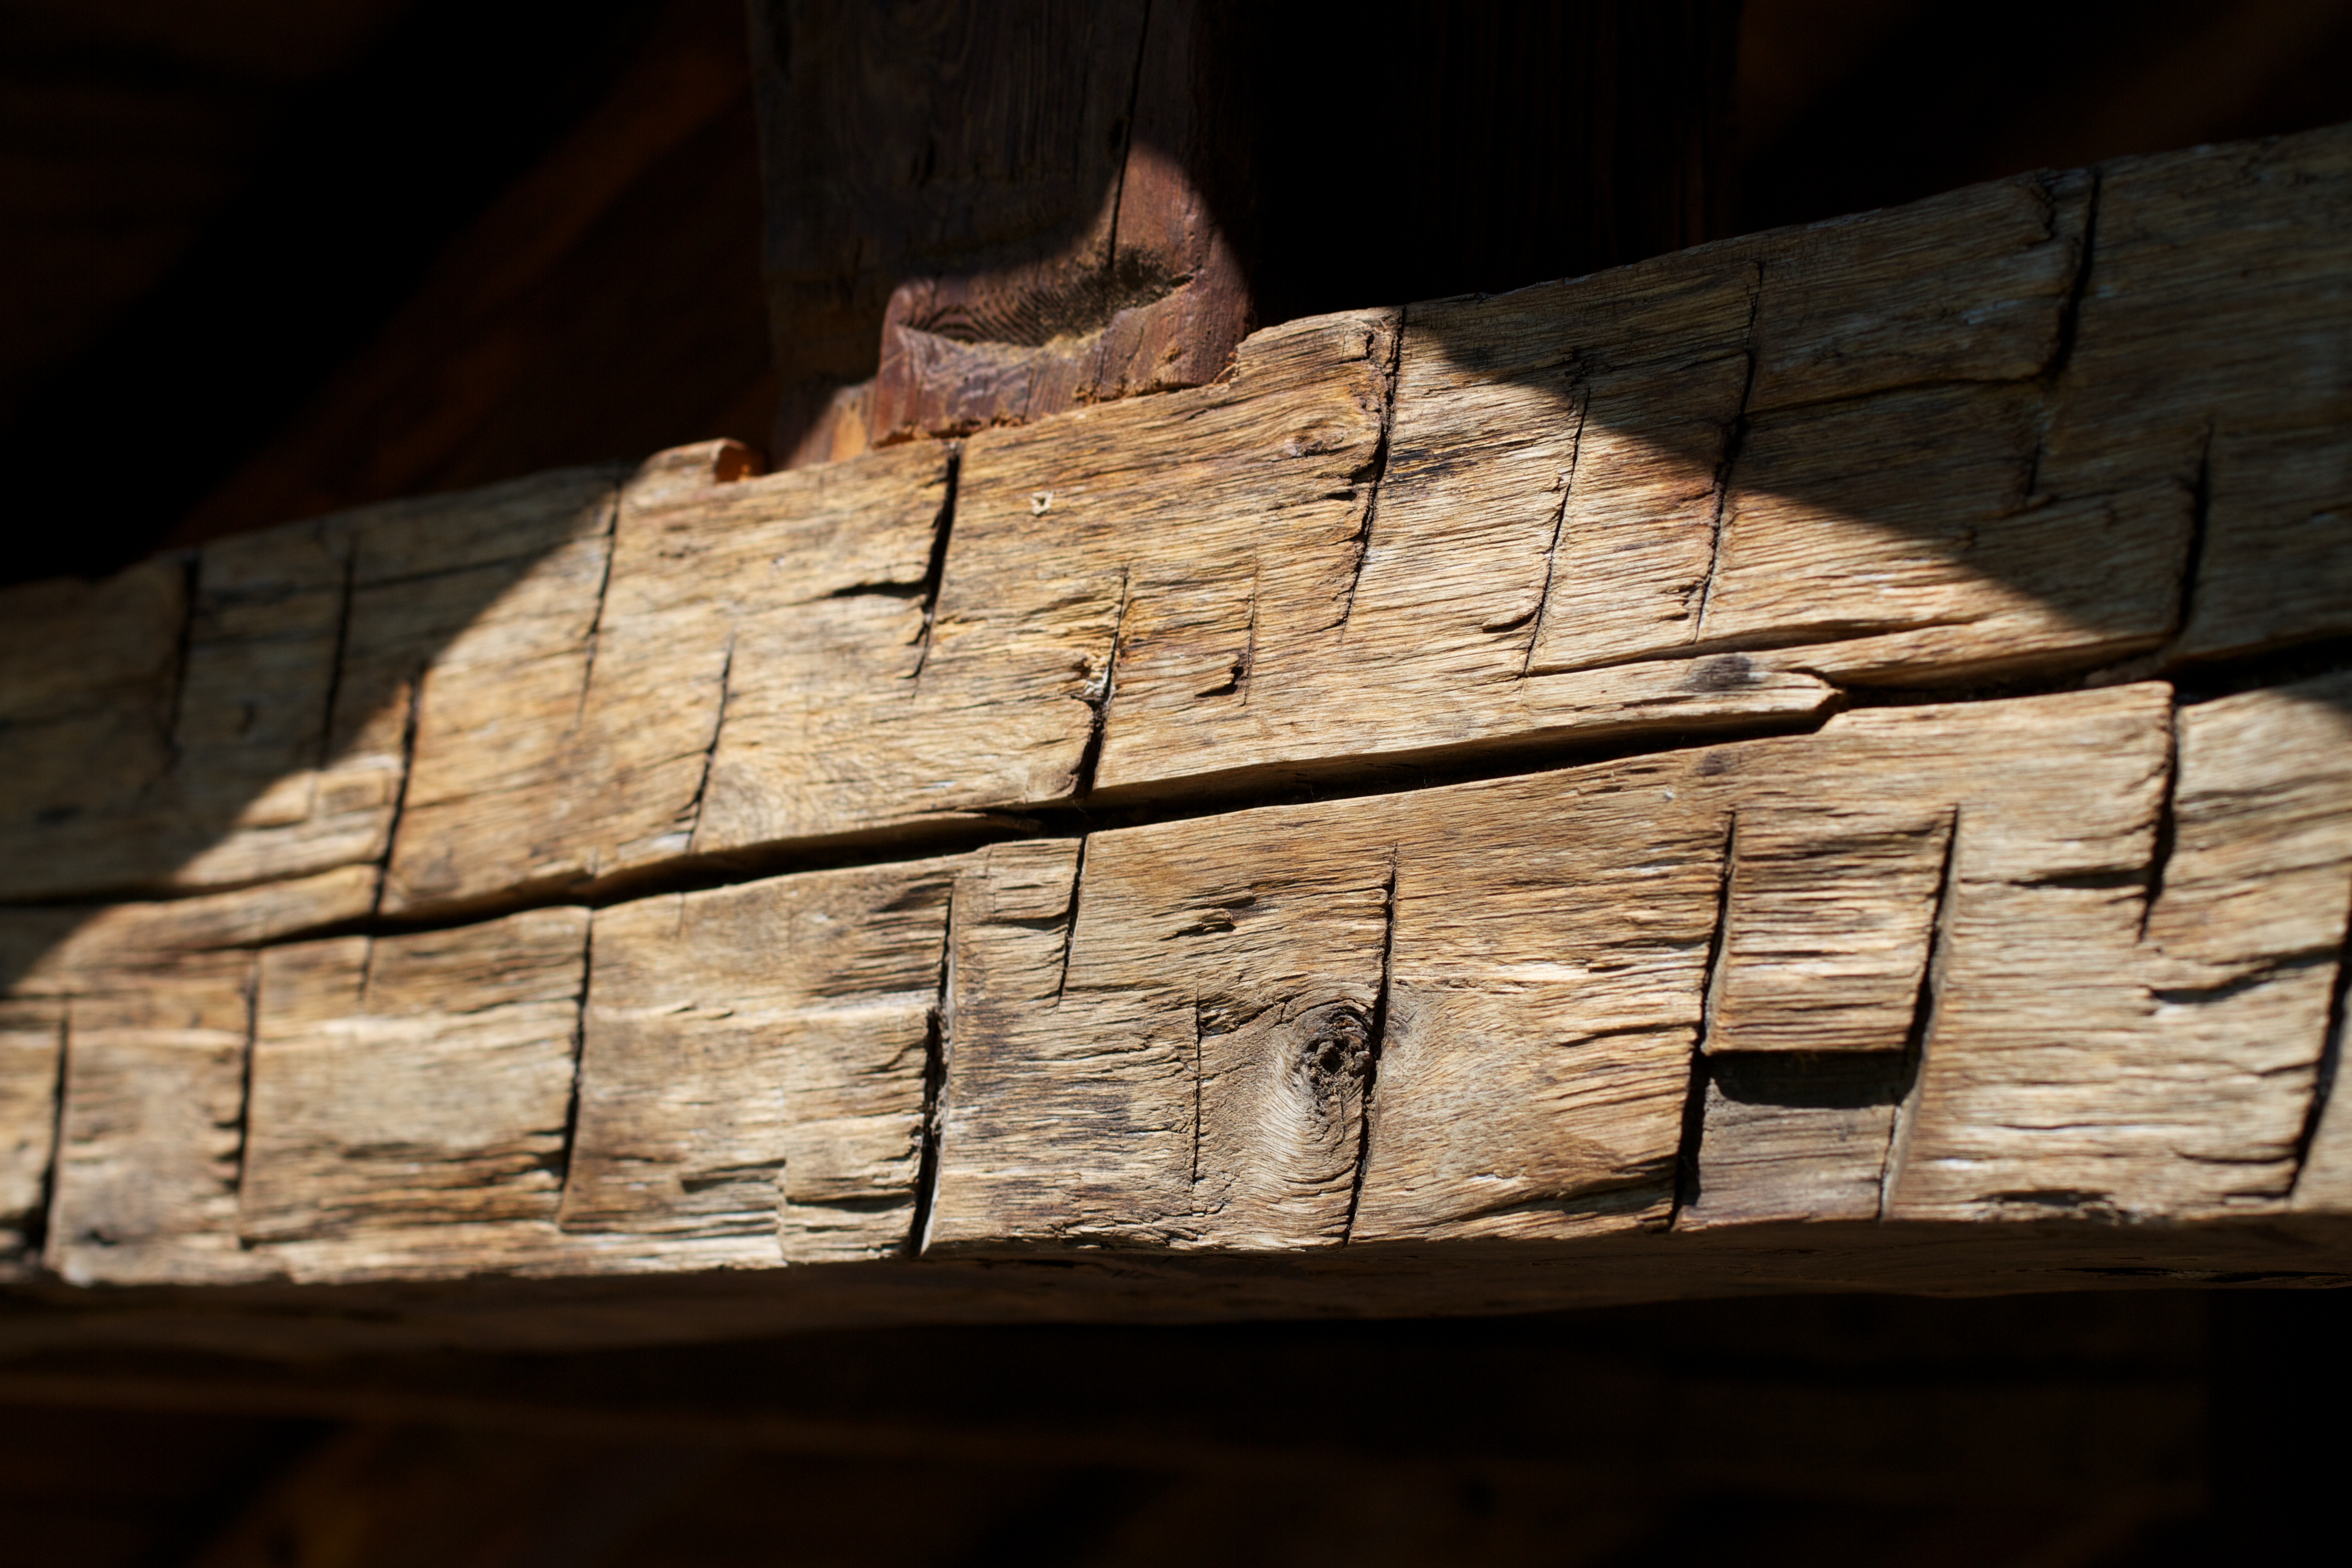
light, wood, wall, beam, brick, lumber, lighting, design, carving, raildog, man made object, ancient history